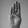
ASL letter: B